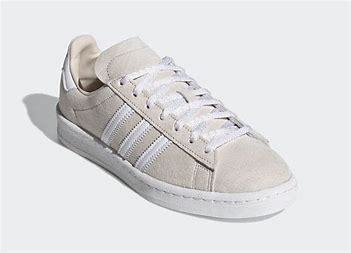
Brand: Adidas
Model: Campus 80S